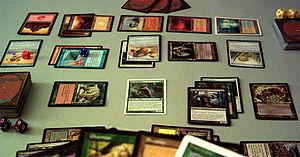
Magic : L'Assemblée est un jeu de cartes à jouer et à collectionner inventé par Richard Garfield en 1993.